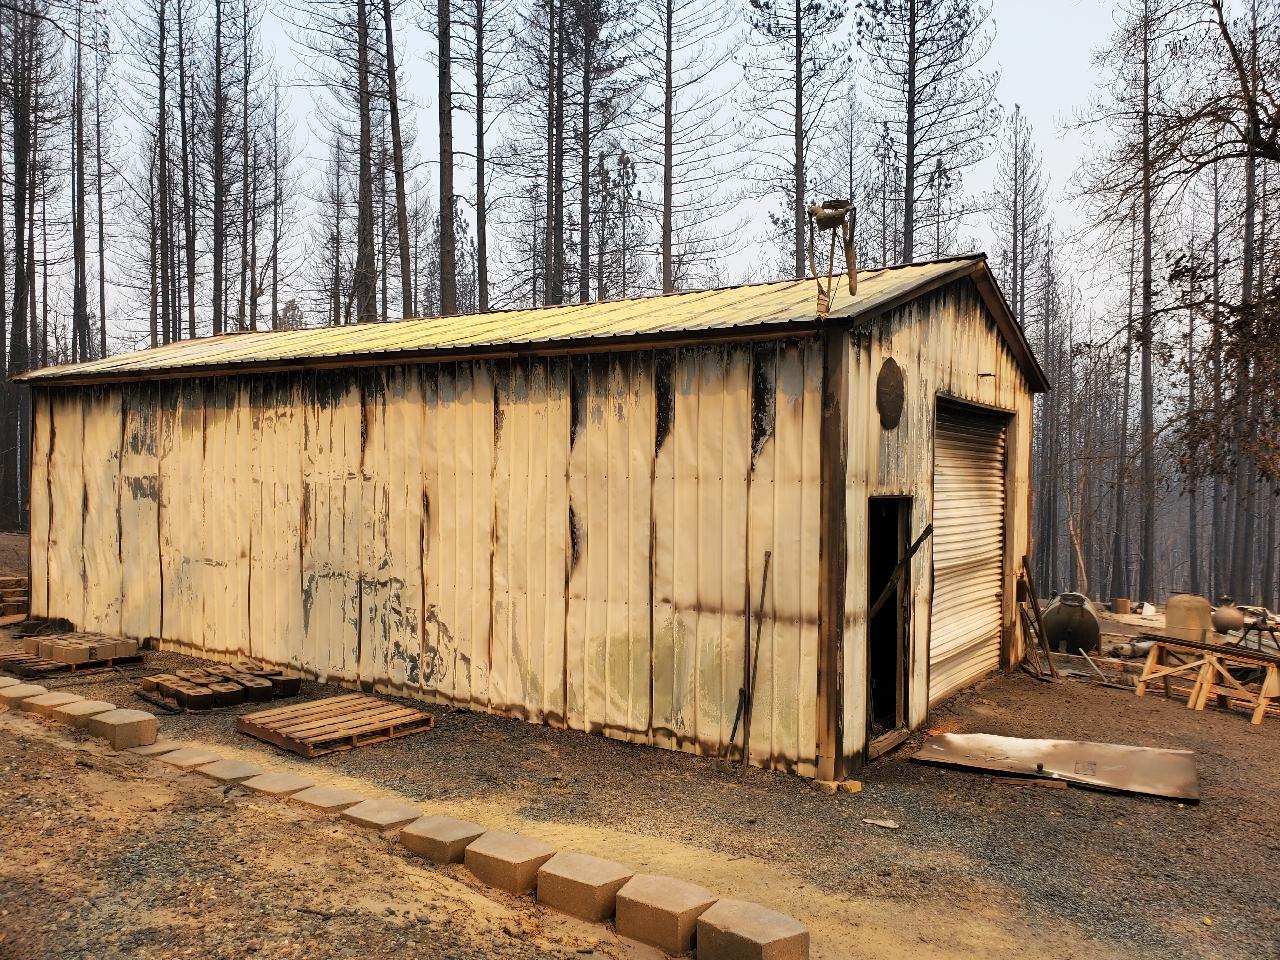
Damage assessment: destroyed